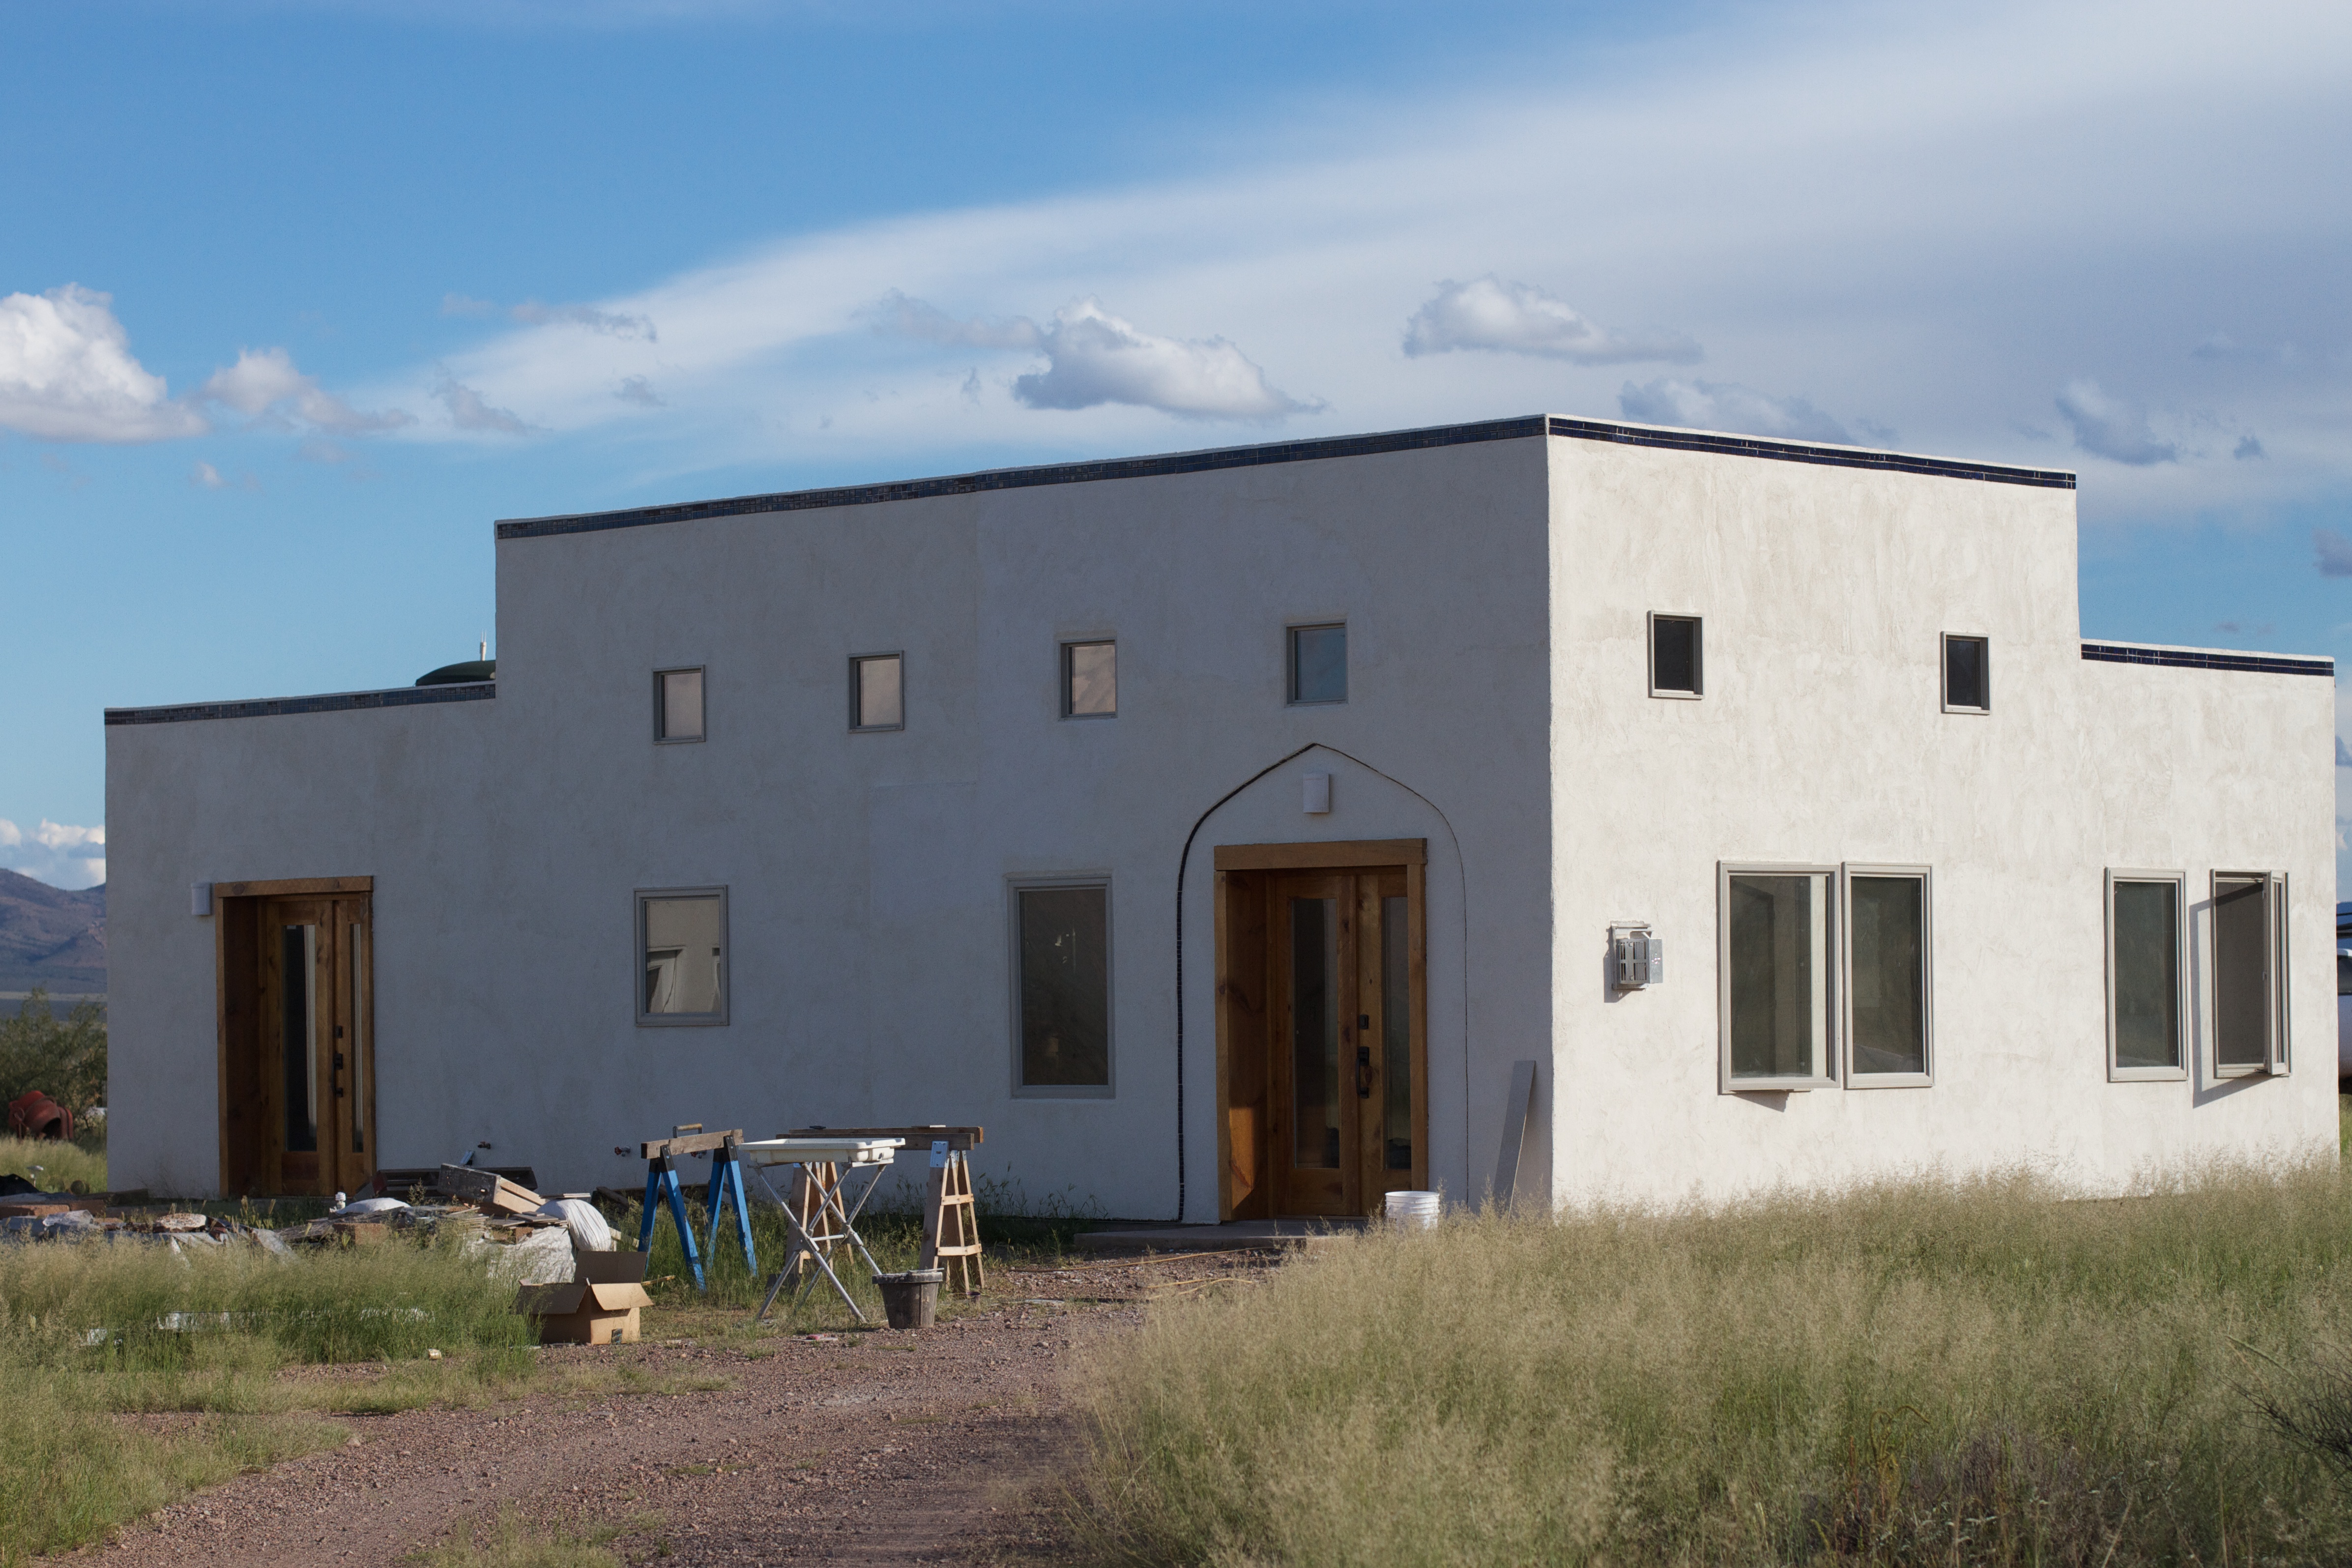
architecture, villa, house, building, home, cottage, facade, property, farmhouse, estate, real estate